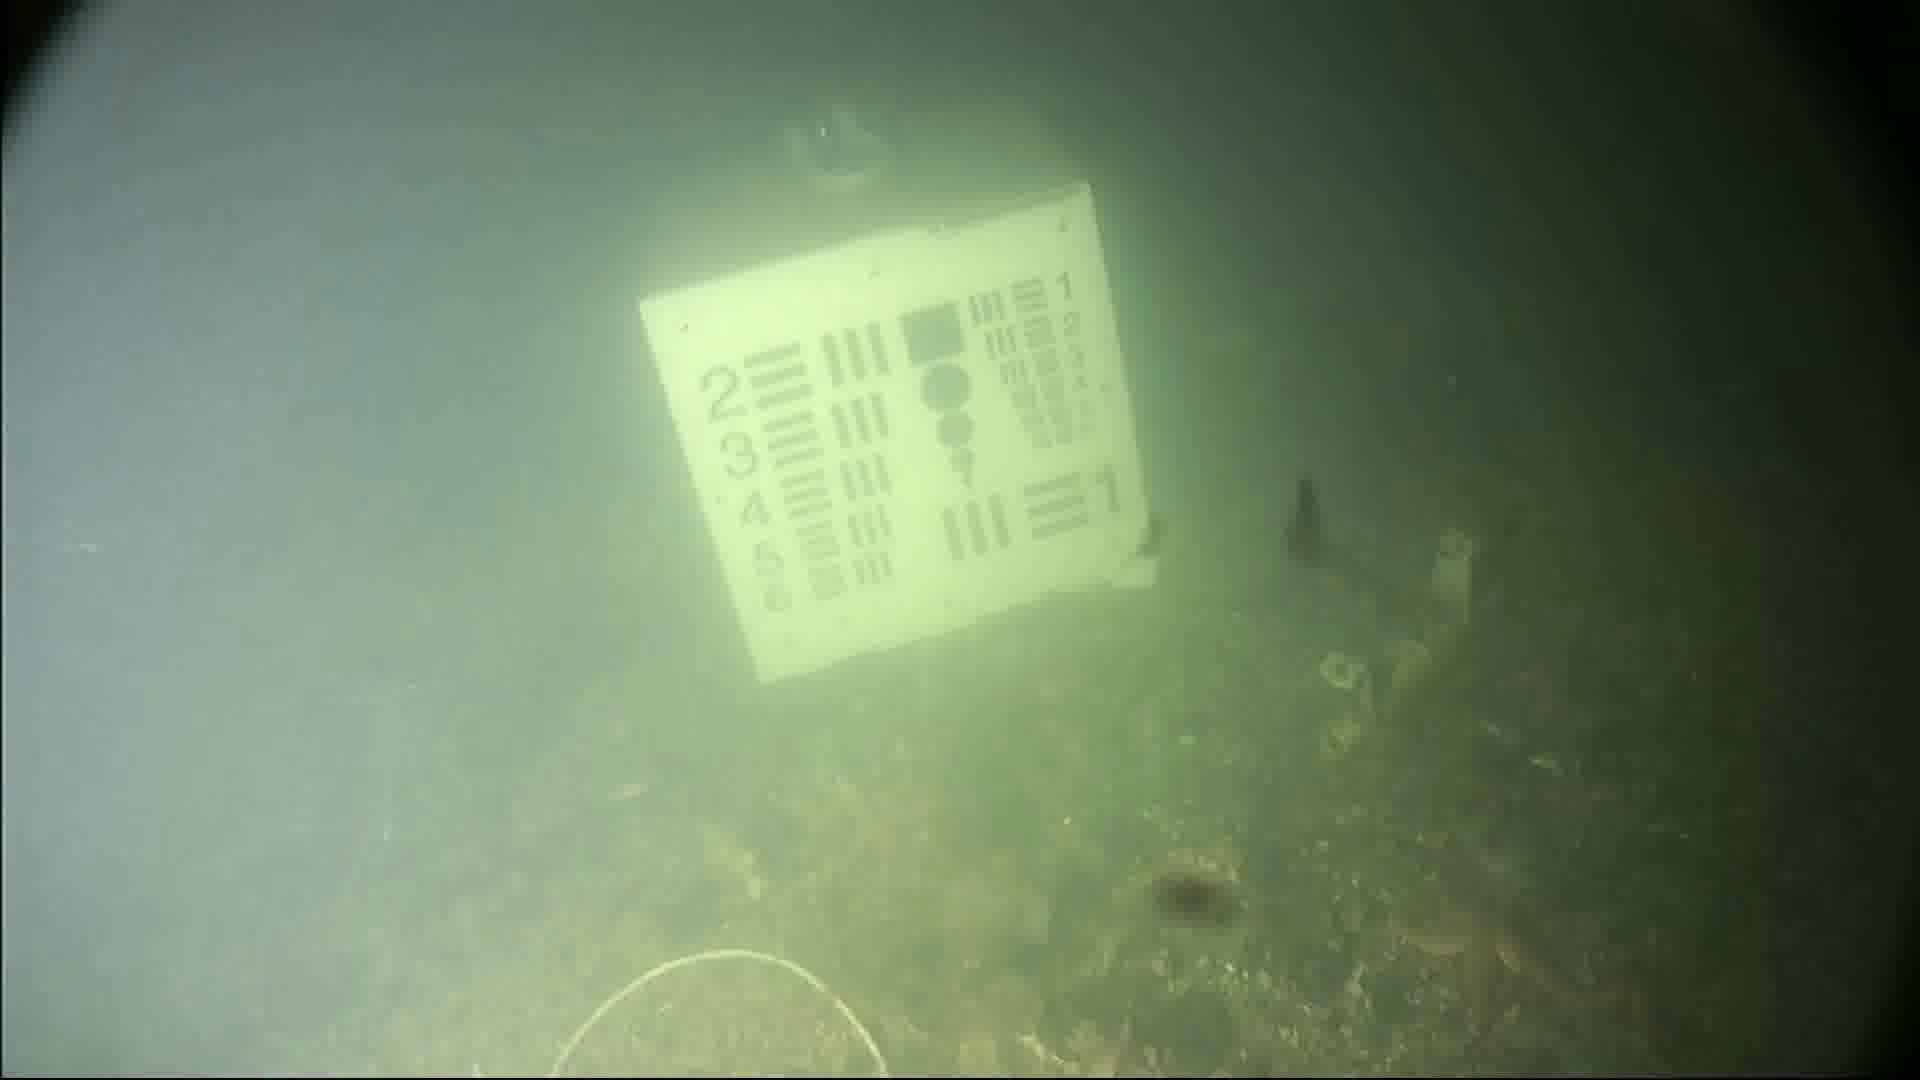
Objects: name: starfish
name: jellyfish